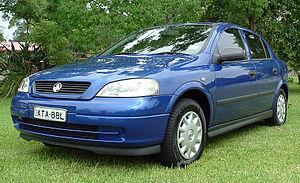
GM Holden Limited company est une marque australienne, anciennement constructeur automobile, basée à Port Melbourne, Victoria. La société démarre en tant que fabricant de sellerie en 1856. En 1908, elle change d'activité et entre dans le domaine automobile, avant de devenir une filiale du groupe américain General Motors en 1931 ; elle fut renommée à cette occasion « General Motors-Holden's LTD ». Elle prit ensuite le nom d'« Holden LTD » en 1998 et son nom actuel en 2005.